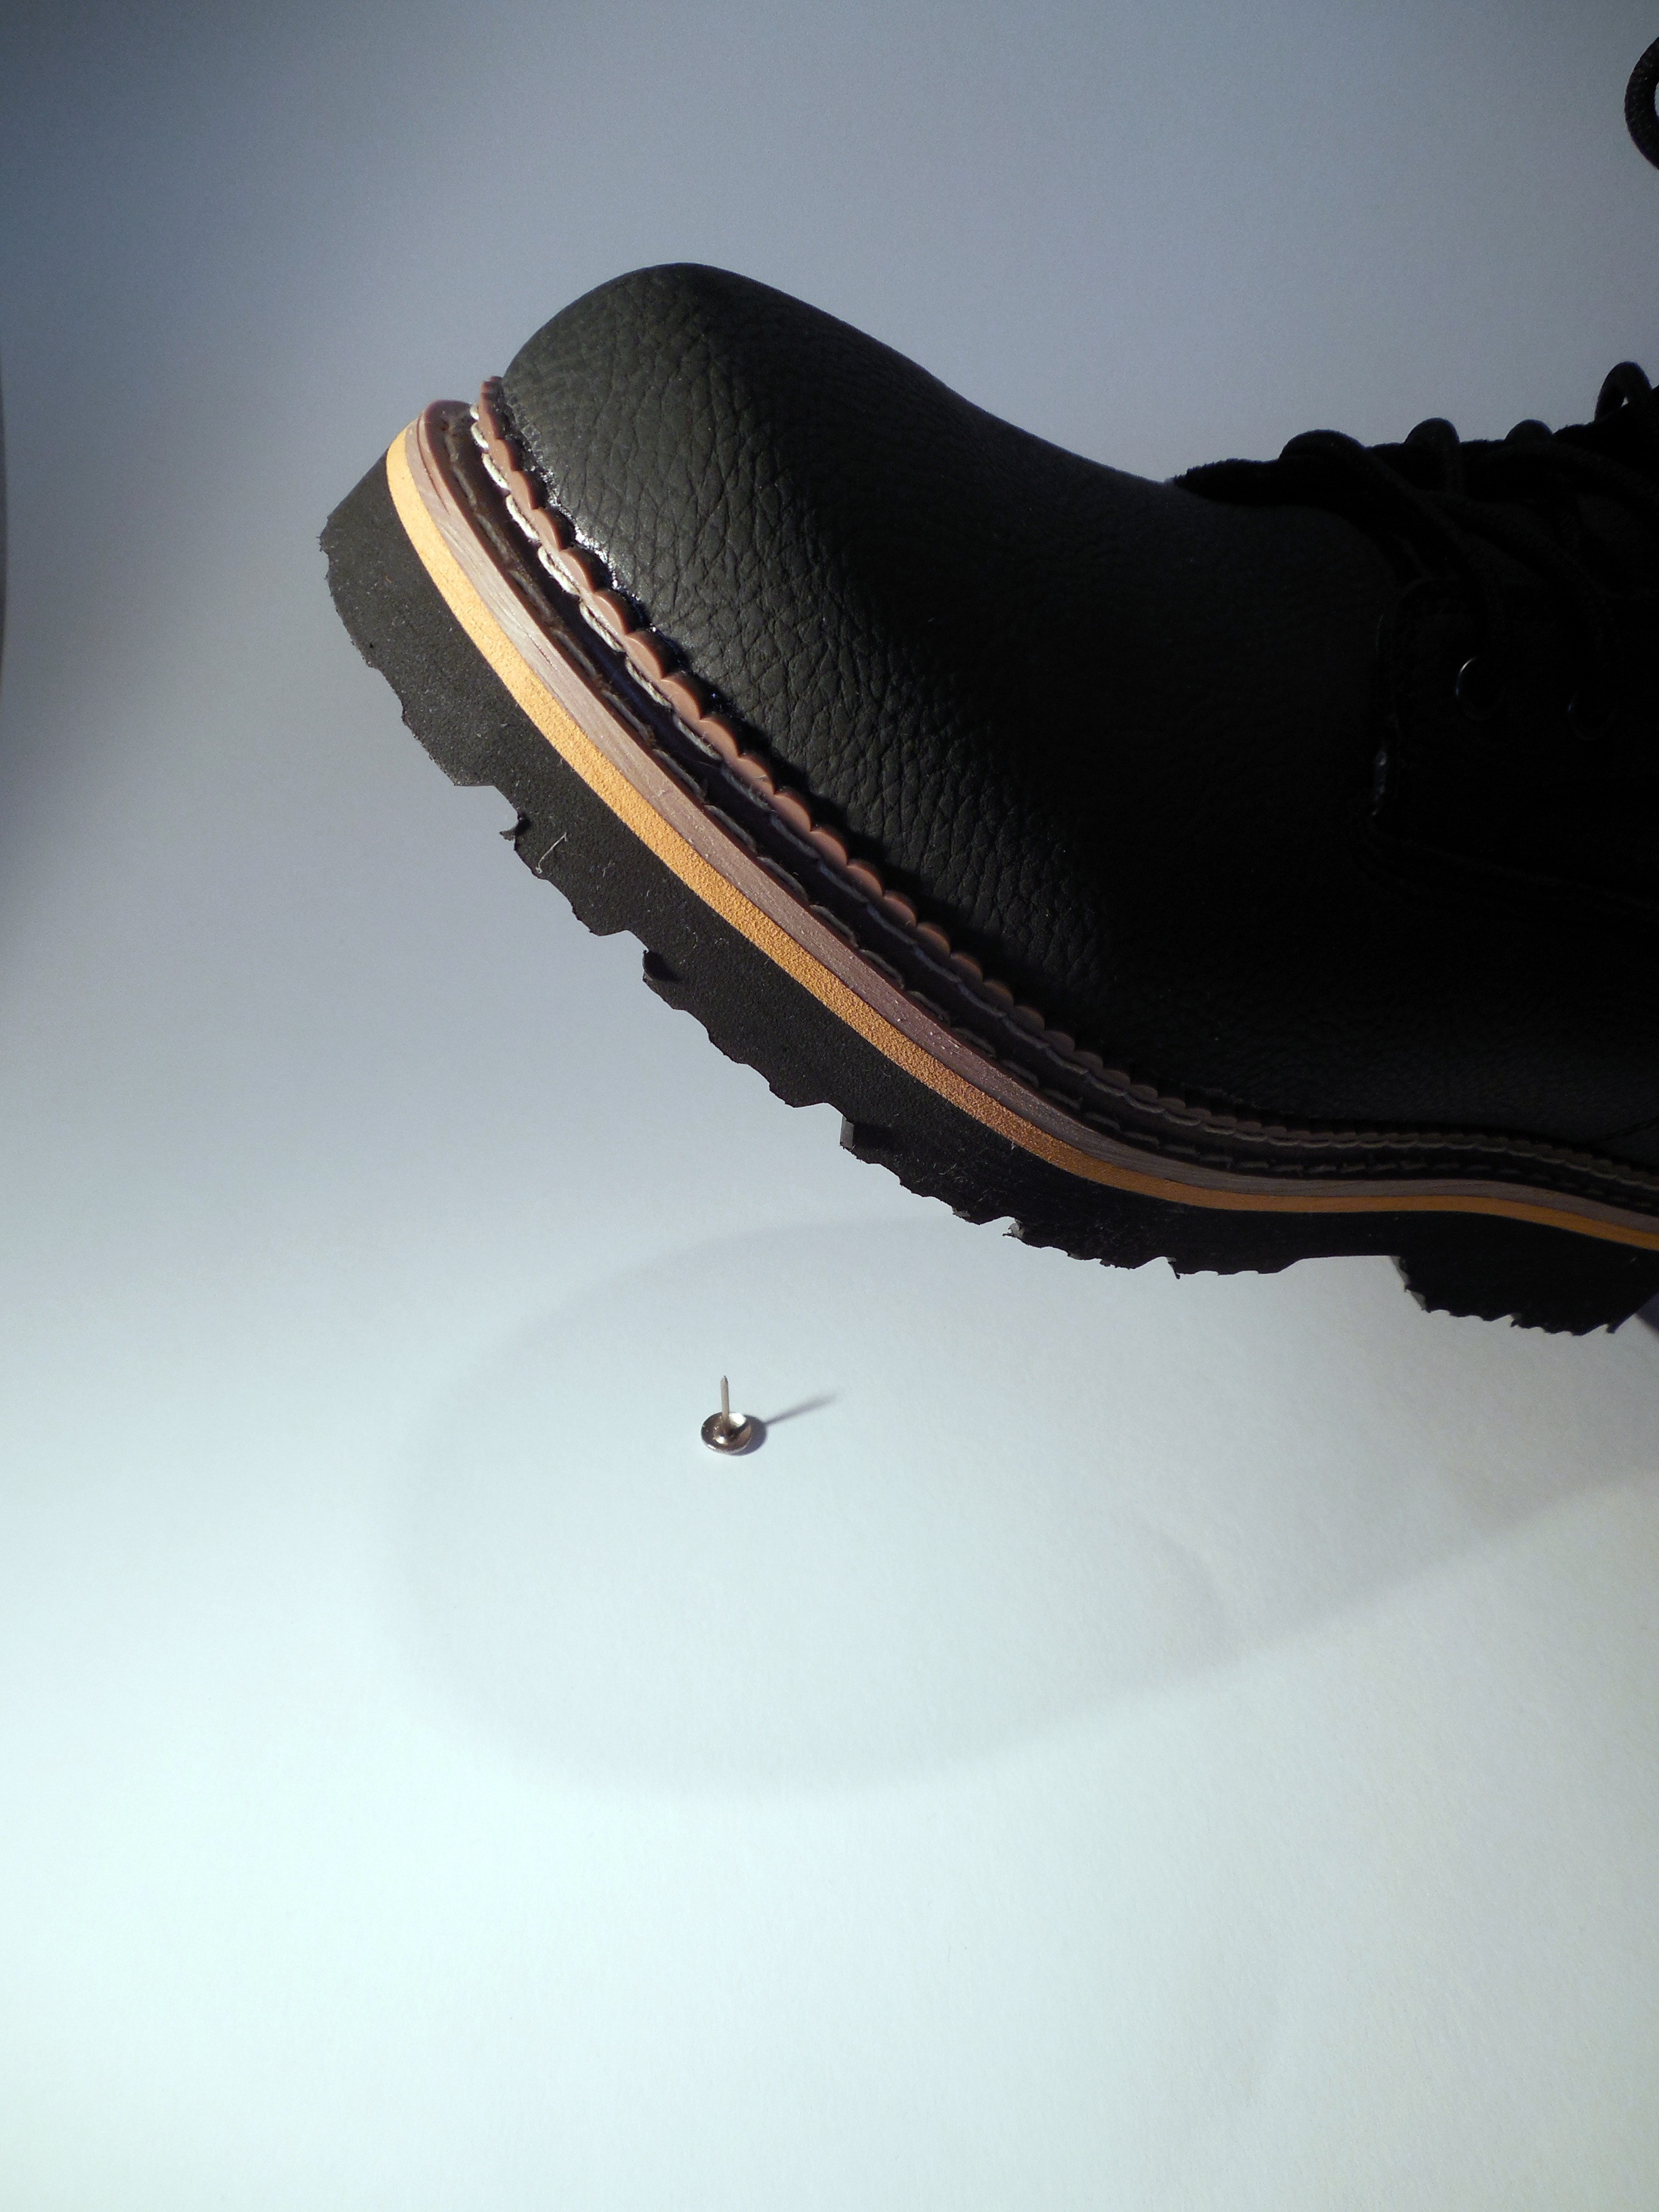
shoe, white, leg, foot, brown, black, nail, footwear, caution, accident, risk, injury, painful, foot injury, accidents at work, wounding, osh, work clothes, working footwear, outdoor shoe